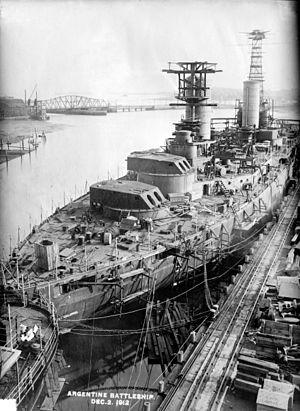
La classe Rivadavia était composée de deux cuirassés construits par la société américaine Fore River Shipbuilding pour le compte de la Marine argentine. Ils furent nommés ARA Rivadavia et ARA Moreno en l'honneur deux figures majeures de l'histoire argentine, Bernardino Rivadavia et Mariano Moreno. Les deux navires étaient la réponse de l'Argentine à la classe Minas Geraes brésilienne.
La marine de la République argentine est la marine de guerre de l'Argentine. Elle est l'une des trois branches des forces armées argentines, avec l'armée de terre et la force aérienne.
Le dreadnought est le type prédominant de cuirassé du XXᵉ siècle. Il tire son nom du navire de guerre britannique HMS Dreadnought, lancé en 1906, qui présentait deux caractéristiques nouvelles pour l'époque : son artillerie principale n'était que d'un seul calibre et il était propulsé par un système révolutionnaire de turbine à vapeur. Son impact fut si grand que les cuirassés construits après lui reprirent ces caractéristiques et furent appelés des dreadnoughts. Ceux construits avant furent appelés pré-dreadnoughts.
Une course à l’armement naval entre l'Argentine, le Brésil et le Chili, les pays les plus puissants et les plus riches d’Amérique du Sud, commença au début du XXᵉ siècle, lorsque le gouvernement brésilien commanda trois « dreadnoughts », de formidables cuirassés dont les capacités dépassaient de loin celles des anciens navires des marines du monde entier.
Le chantier naval Fore River de Quincy était un important site de construction navale, situé à Quincy, près de Boston, dans l'État du Massachusetts. Établi en 1900, ce chantier naval a longtemps été exploité par la Bethlehem Steel Corporation, puis la General Dynamics Corporation, qui l'a fermé en 1986.